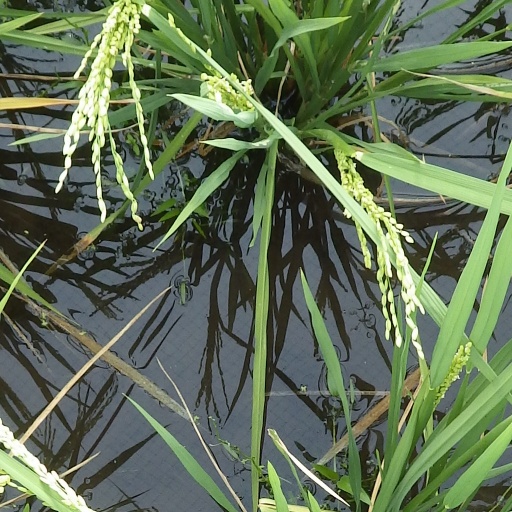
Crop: rice